Maxwell Ayrton

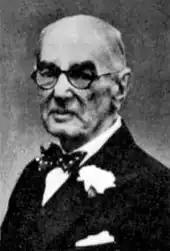
Maxwell Ayrton

Ormrod Maxwell Ayrton FRIBA (1874 – 18 February 1960), known as Maxwell Ayrton, was an English architect. He spent most of his adult life working in London and designed houses, public buildings, and bridges.